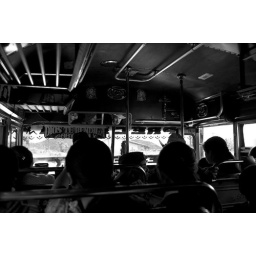
Guatemalans travelling by local bus to the market of San Francisco el Alto, the largest open-air market in Central America.